Tequila

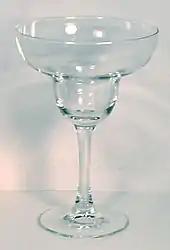
A margarita glass

The two basic categories of tequila are" mixtos" and 100% agave. "Mixtos" use no less than 51% agave, with other sugars making up the remainder. "Mixtos" use both glucose and fructose sugars.